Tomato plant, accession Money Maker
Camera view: vertical (180 deg); turntable rotation: 210 degrees
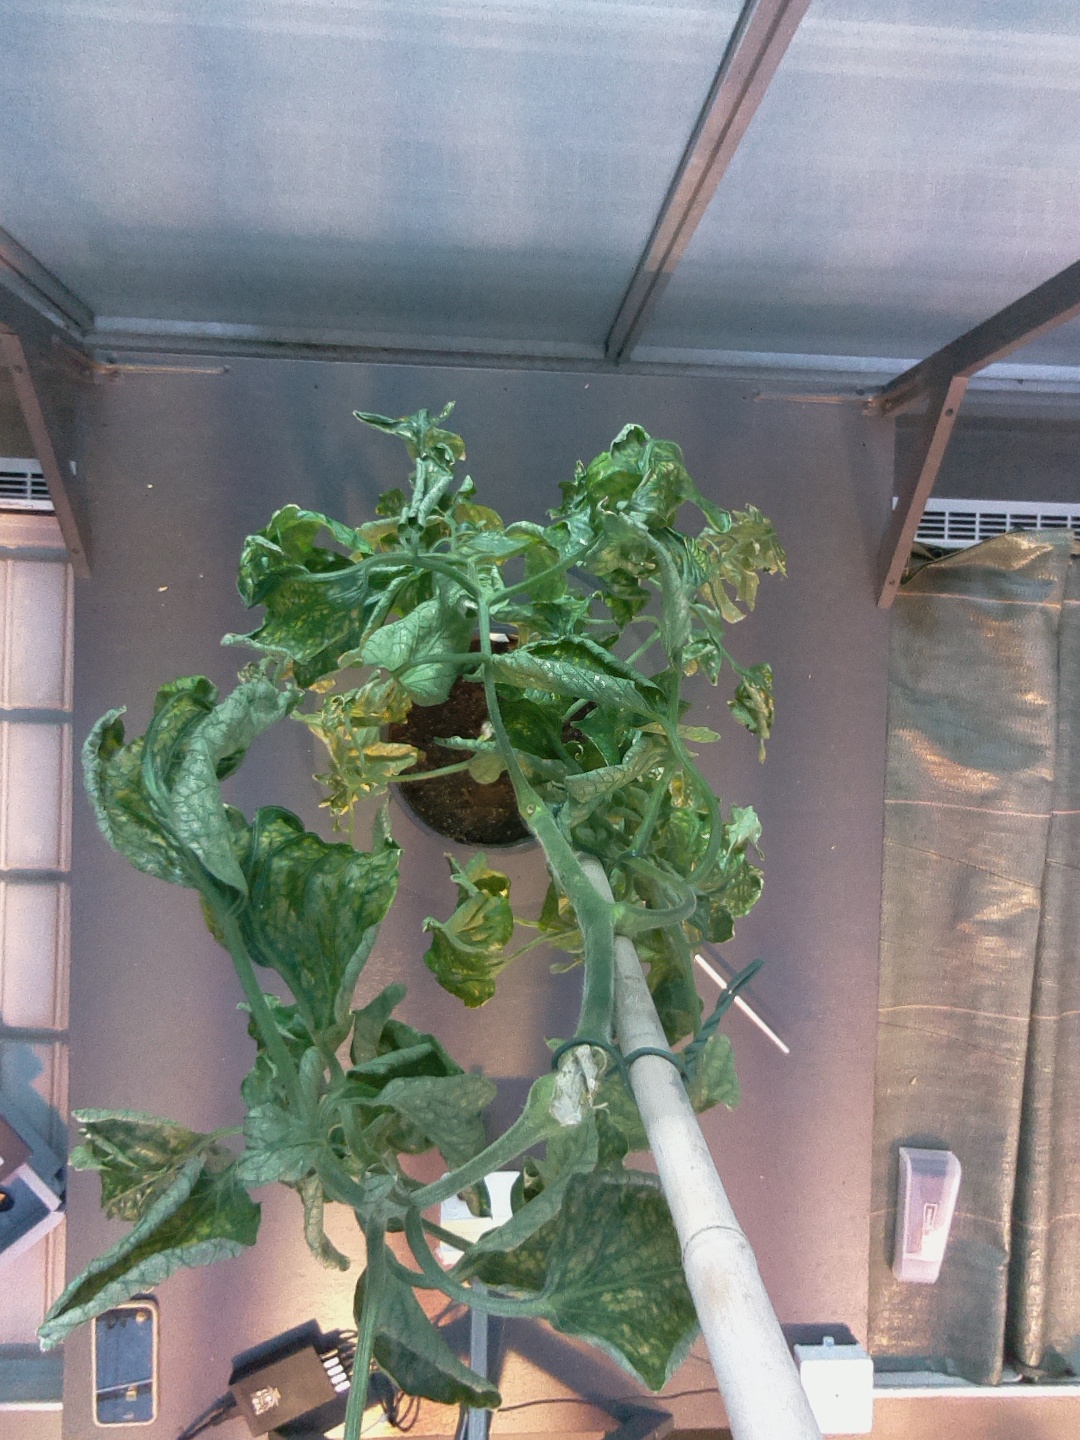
BBCH growth stage 52: 2 inflorescences visible